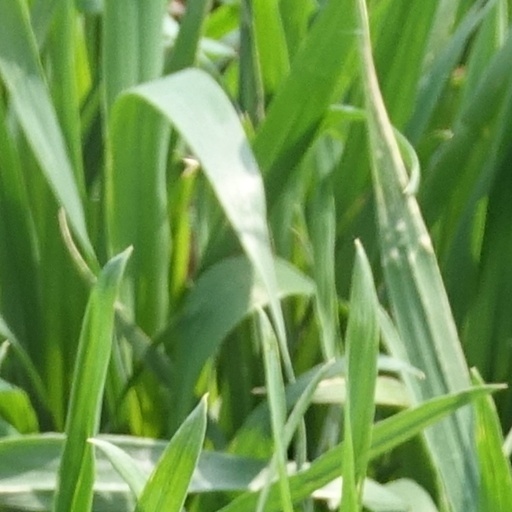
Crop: wheat